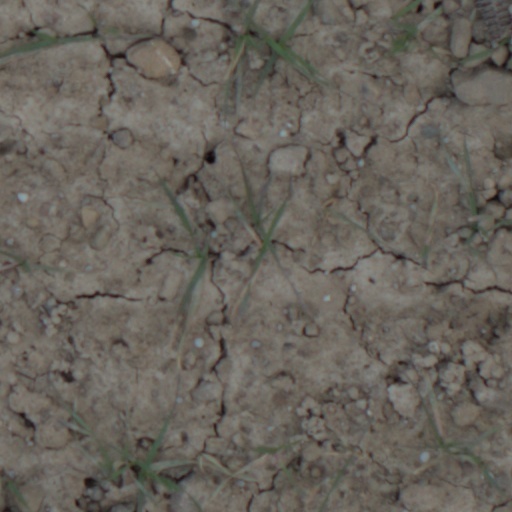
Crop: wheat